Colliding Rivers

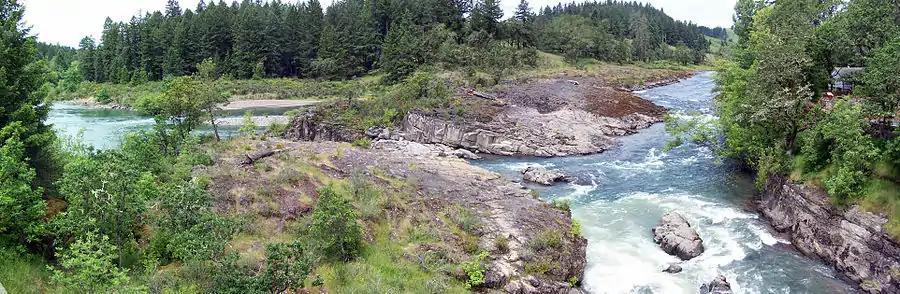
Point where the North Umpqua River (above) meets the Little River (bottom)

The Colliding Rivers is the name of the confluence of Little River into the North Umpqua River at Glide, Oregon, approximately 12 miles (19 km) east-northeast of Roseburg. It is known as Colliding Rivers because of the nearly head-on angle at which the streams meet, the only place in the state of Oregon where a river meets its tributary in such a straight angle. Prior to the point of the Colliding Rivers, the Little River approaches from the south and the North Umpqua has completed a sharp bend and intersects the Little River.